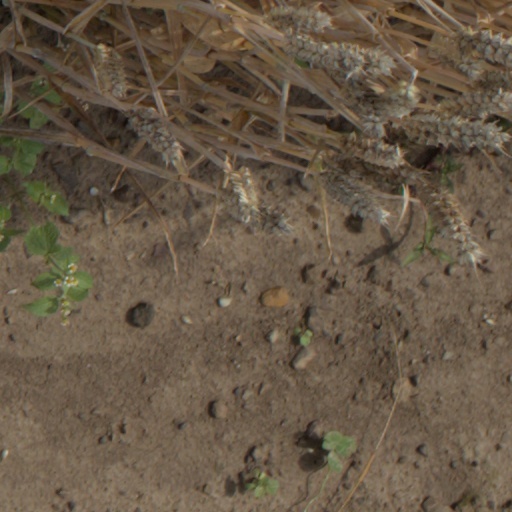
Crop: wheat